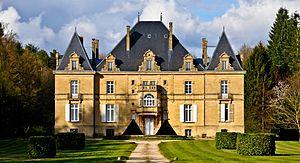
Vue de face du Château de Laclaireau
Le château de Laclaireau est un château construit au XIXᵉ siècle dans la localité belge d'Ethe, situé dans la province de Luxembourg.